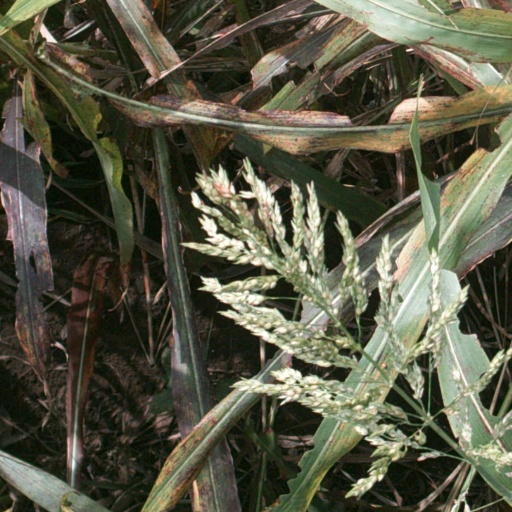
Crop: sorghum